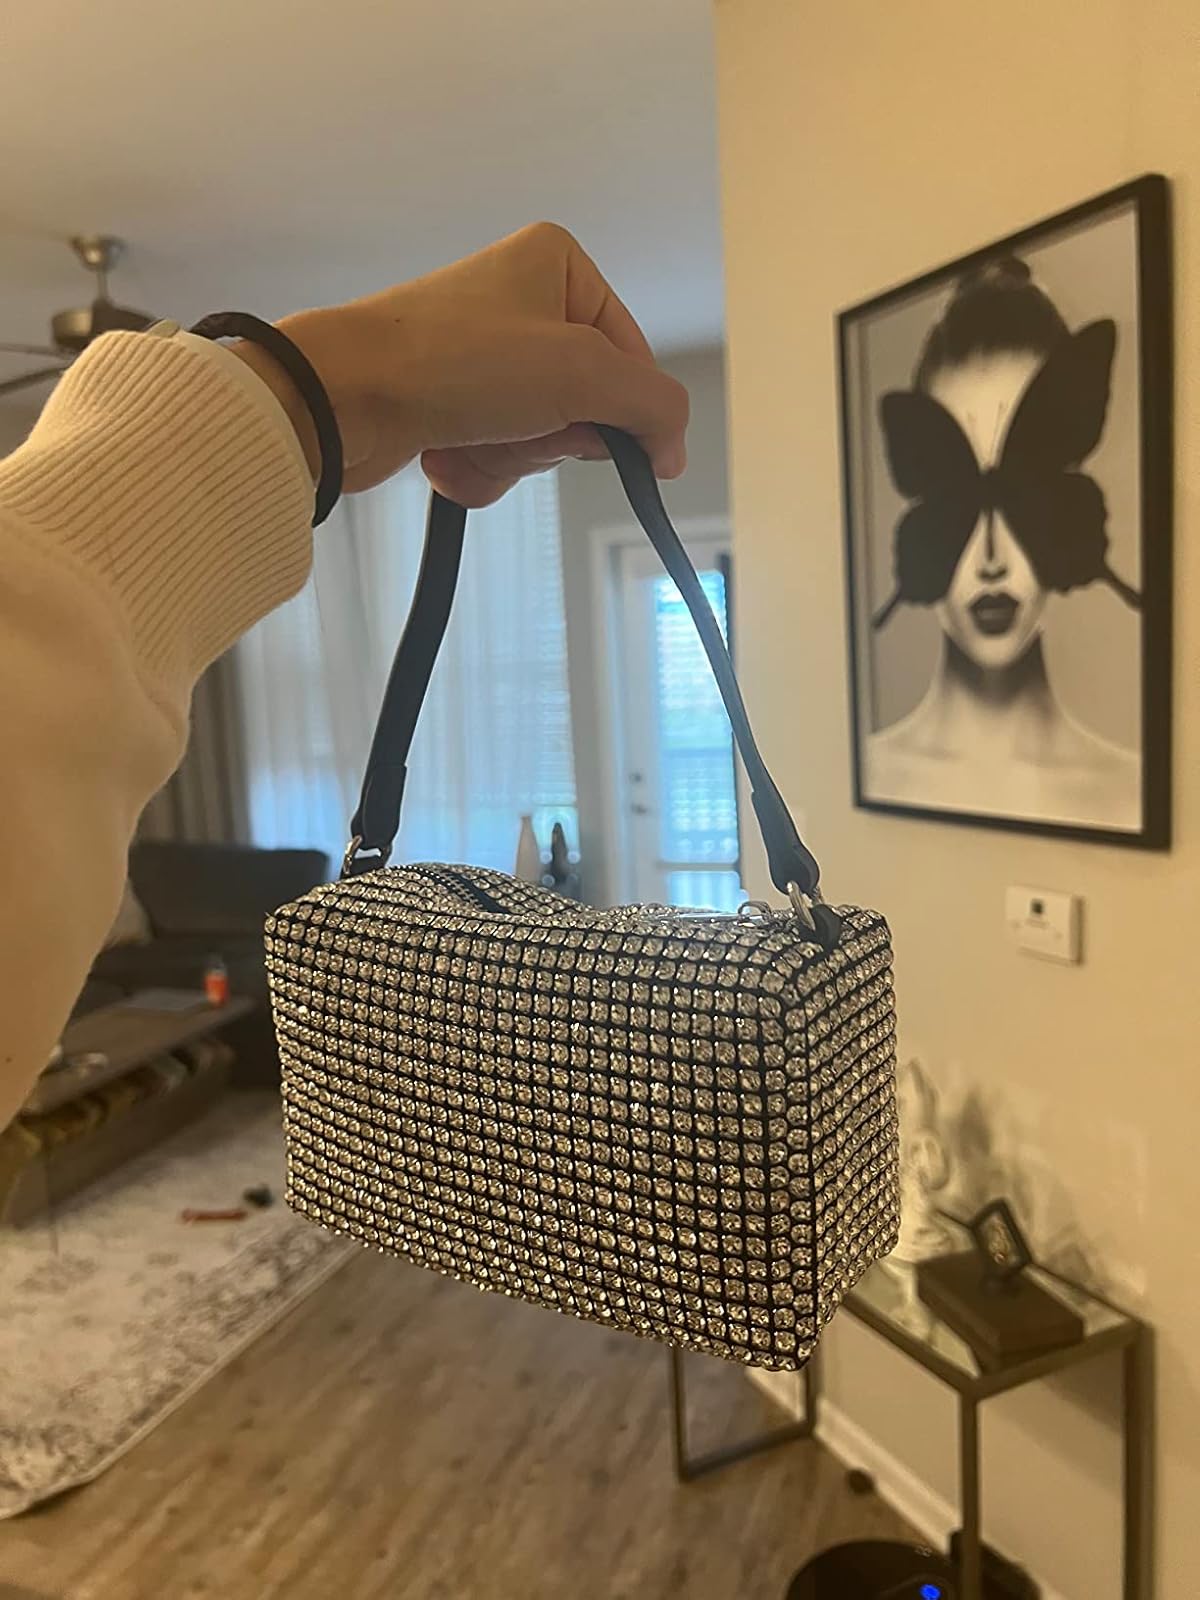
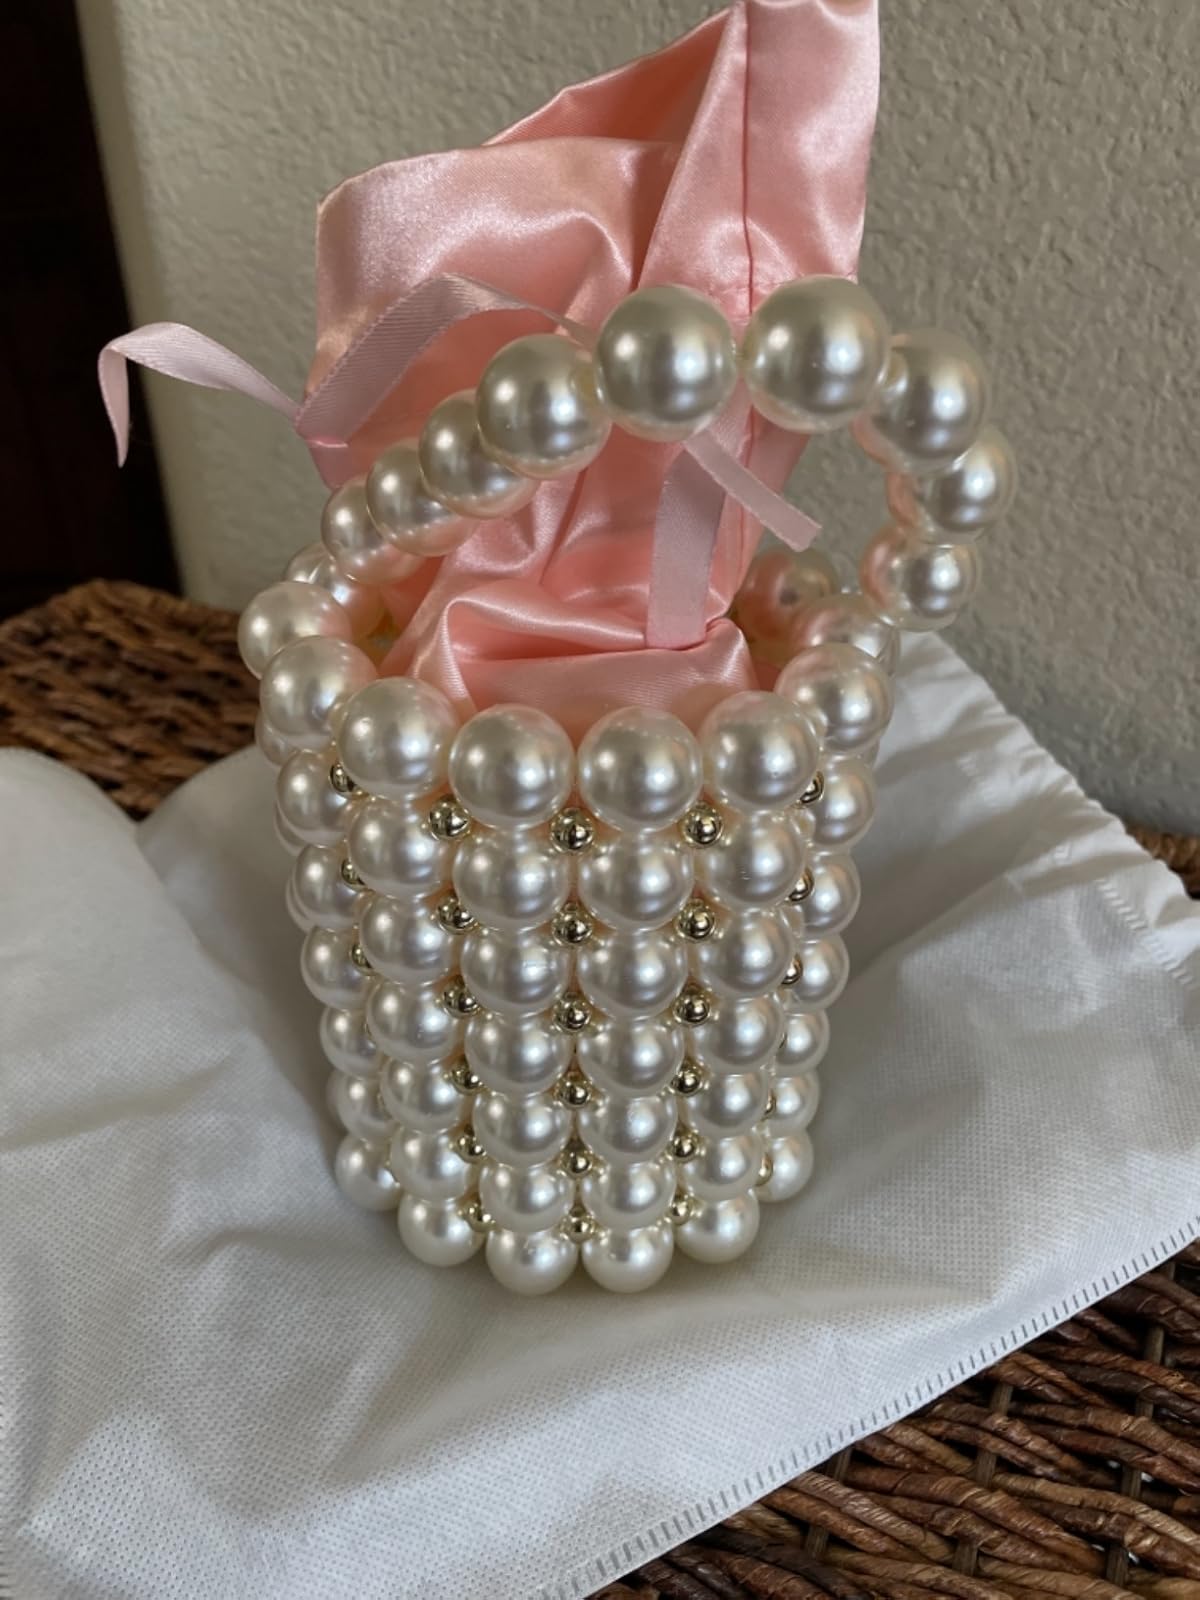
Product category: accessories_handbag
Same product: no